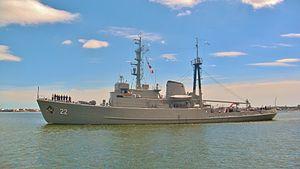
La Marine nationale d'Uruguay est la branche maritime des forces armées de l'Uruguay sous la direction du ministère de la Défense nationale et du commandant en chef de la marine.